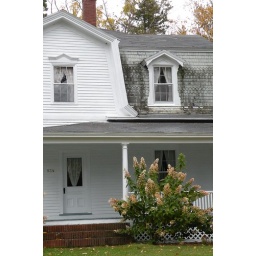
house along country road near Hancock Point, ME